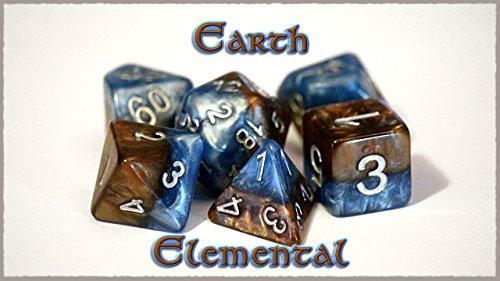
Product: Gate Keeper Games Earth Elemental Halfsies Dice - 7 die polyhedral dice Set - Cerulean Blue & Terran Brown - Silver Numbering
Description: Great Condition.
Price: $11.95
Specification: ProductDimensions:3x1.5x1.5inches|ItemWeight:1.76ounces|ShippingWeight:4ounces(Viewshippingratesandpolicies)|ASIN:B077F29Q29|Itemmodelnumber:GKG536|Manufacturerrecommendedage:4yearsandup